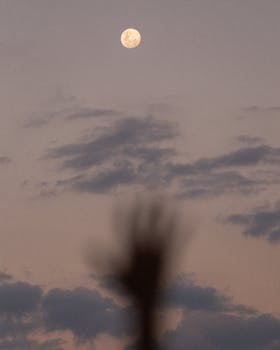
Label: No Watermark